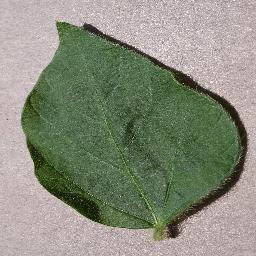
Label: Soybean___healthy